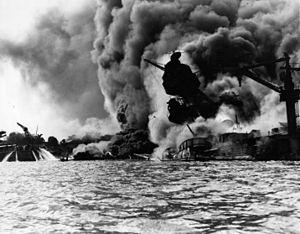
1941 est une année commune commençant un mercredi.